M1 motorway

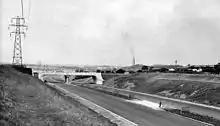
Looking north from a similar position south of Toddington services (July 1959)

This section of the M1 broadly follows the route of the A5 north-west. It started at the Watford Bypass (A41), which runs south-east to meet the A1 at Apex corner, and ended on the A5 at Crick. The M10 spur motorway connected the M1 to the North Orbital Road (A405/A414, a precursor of the M25) where it also met the A5 (now renumbered here as the A5183) and, to the east via the A414, the A6, which subsequently became part of the M25.